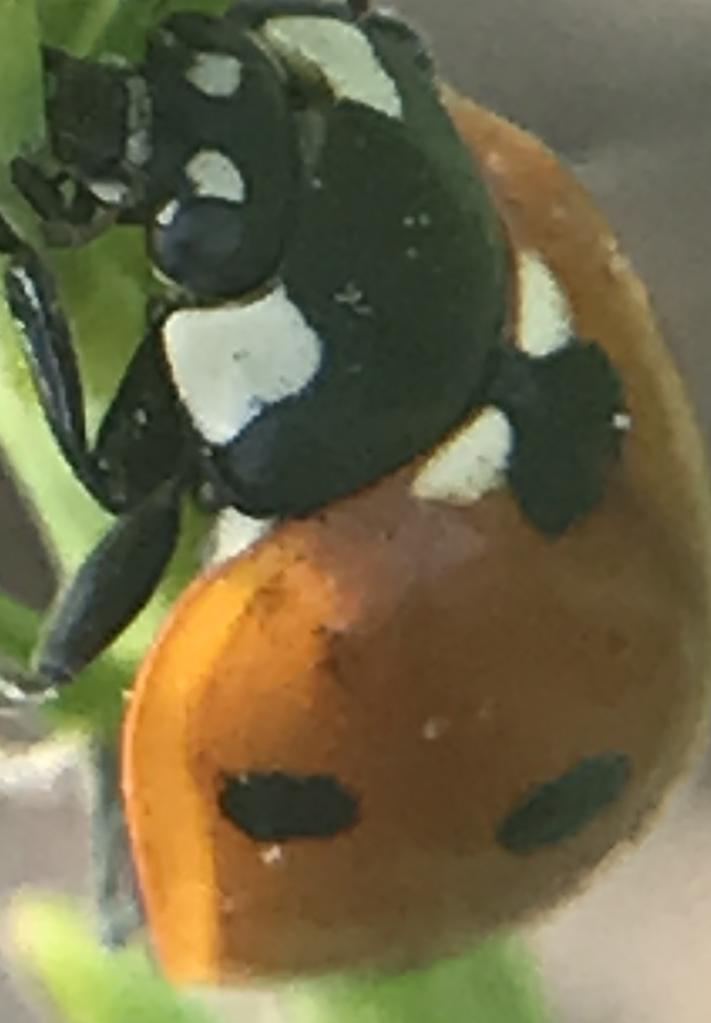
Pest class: predators